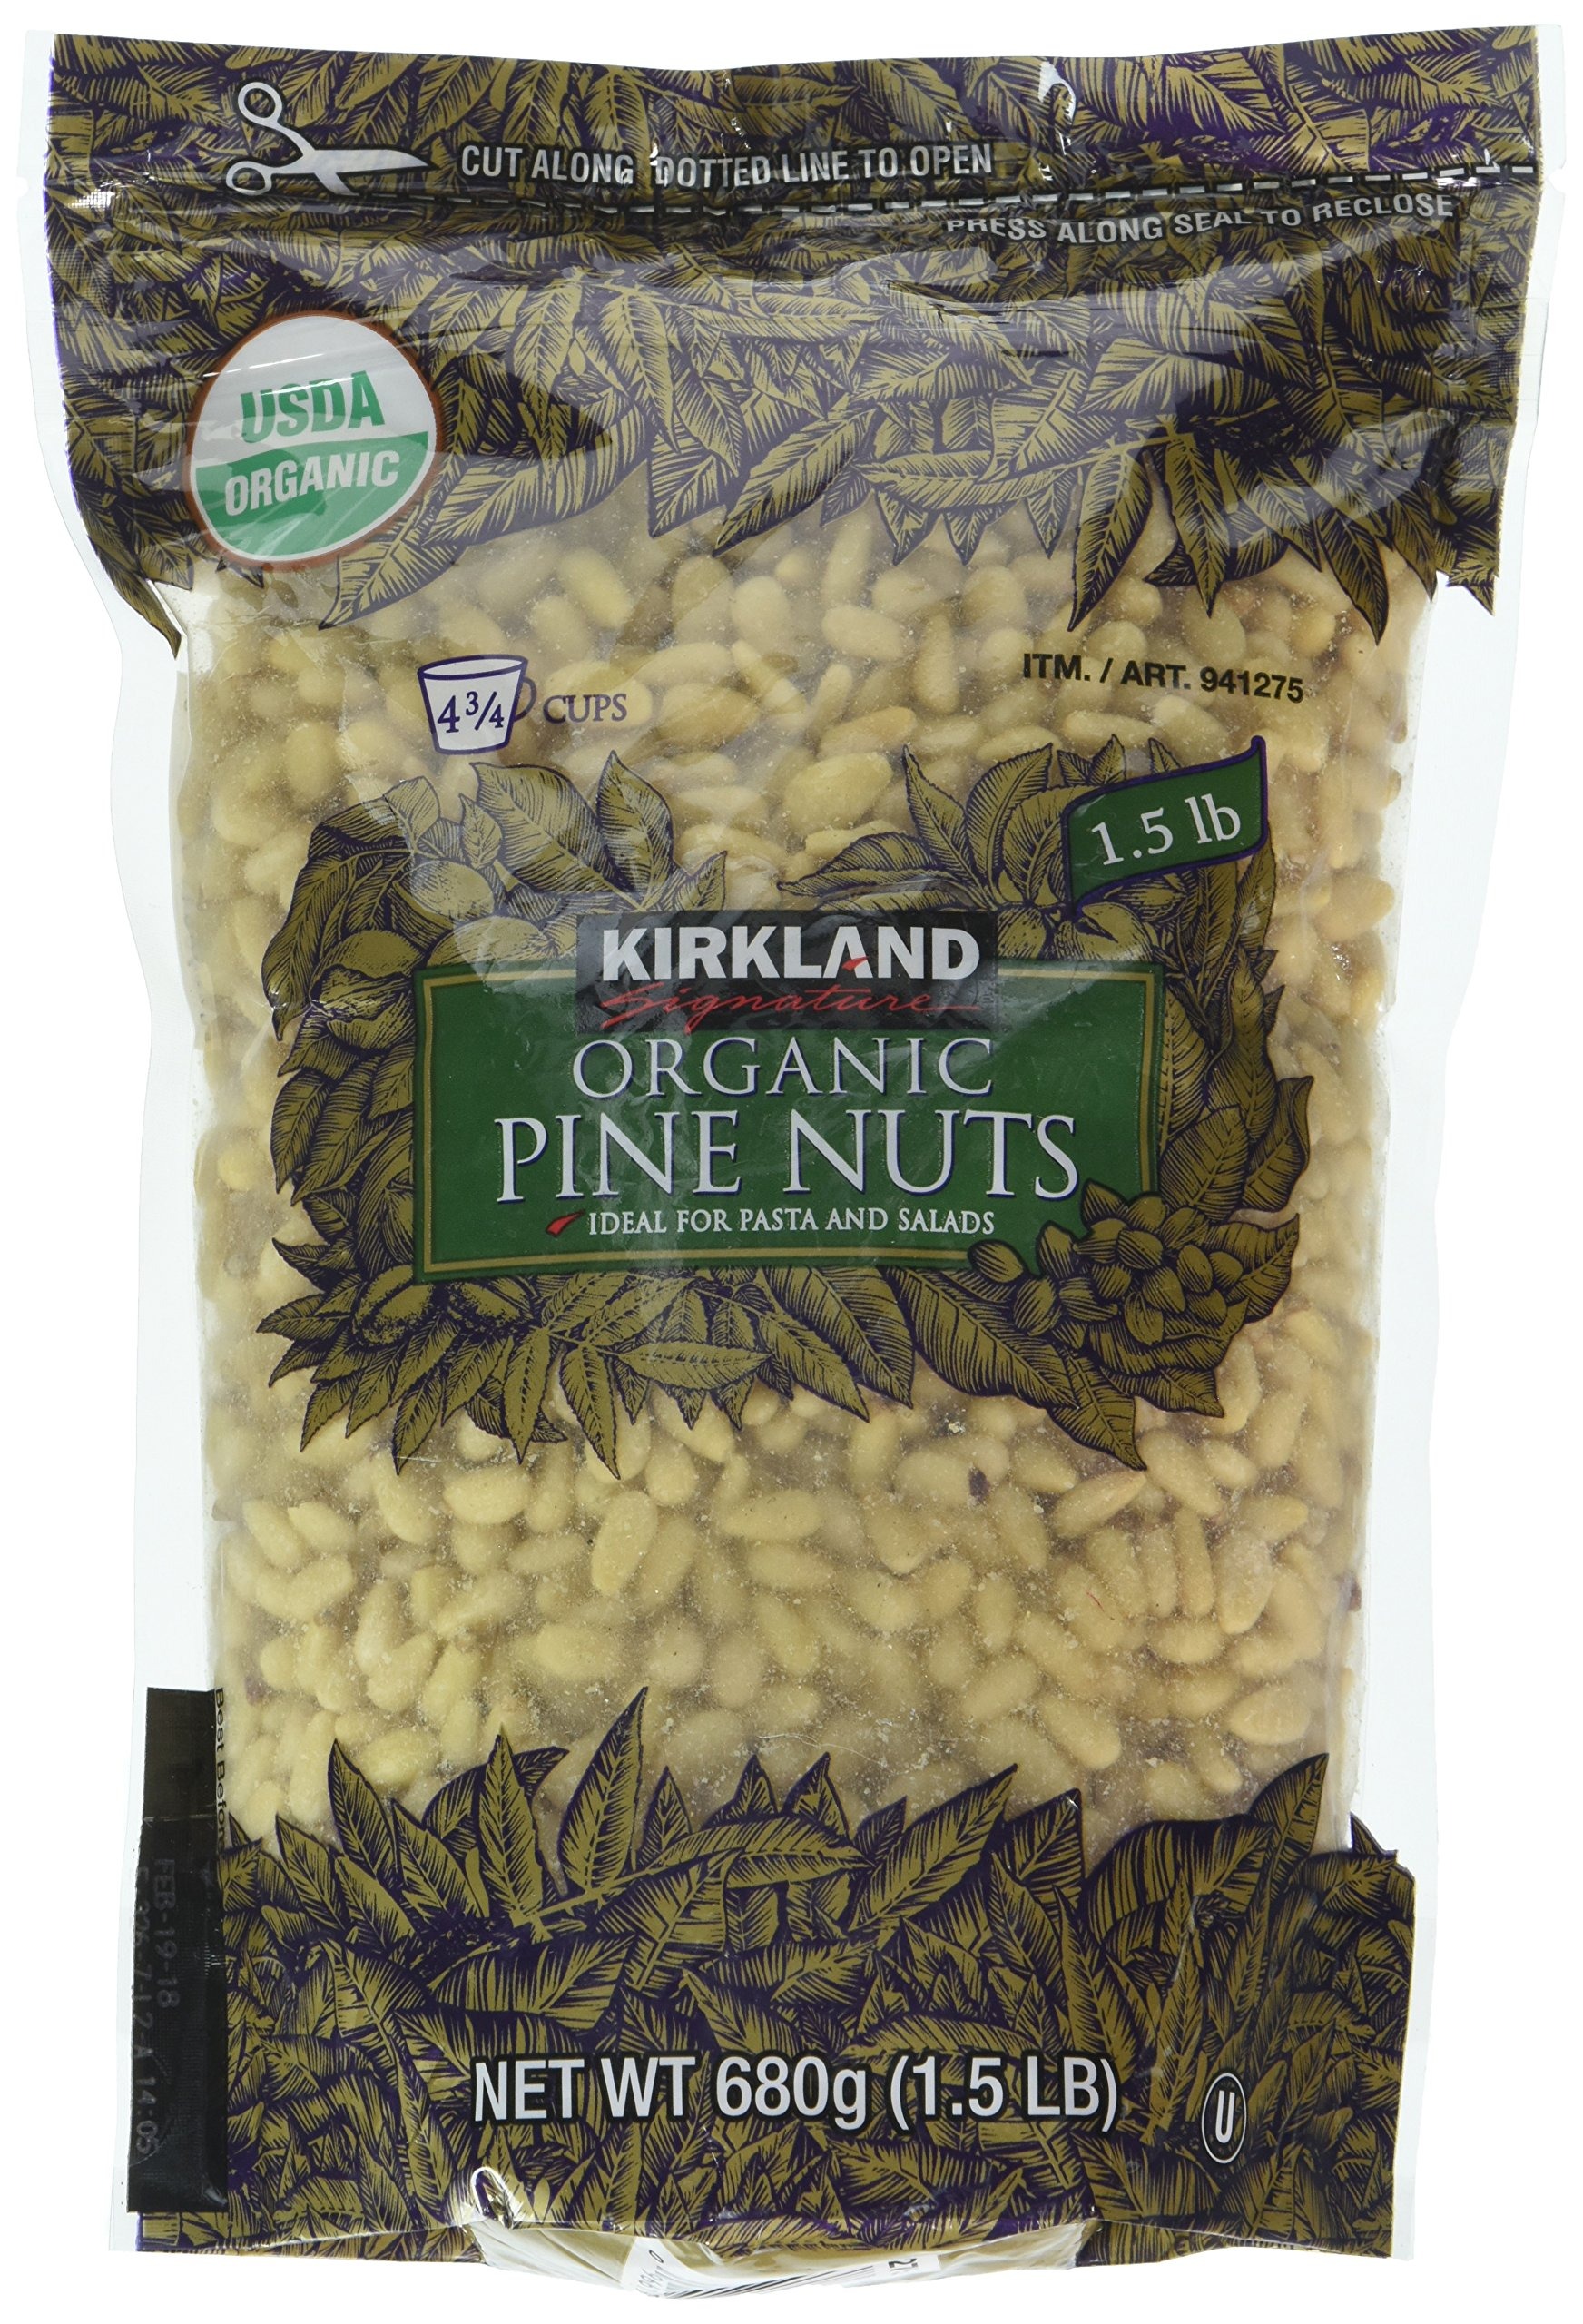
Item Name: Kirkland Signature Organic Pine Nuts, 680 g
Bullet Point 1: Item Package Length: 6.096cm
Bullet Point 2: Item Package Width: 12.954cm
Bullet Point 3: Item Package Height: 21.336cm
Bullet Point 4: Item Package Weight: 0.703kg
Value: 24.0
Unit: Ounce

Price: 27.59